Michael Angelo Batio

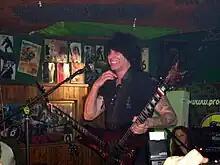
Michael Angelo Batio

Batio was voted the "No. 1 Fastest Guitar Shredder of All Time" by "Guitar One Magazine" in 2003.